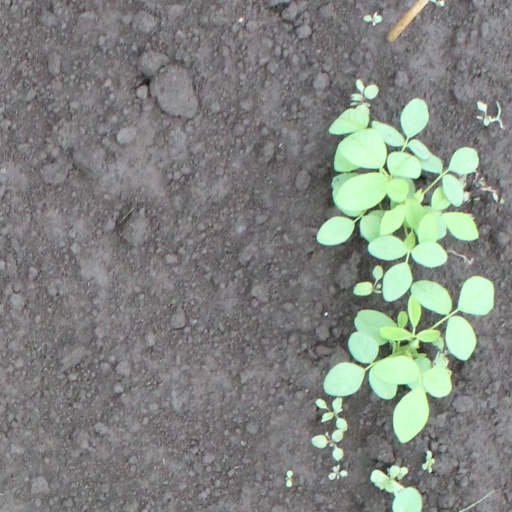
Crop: soybean